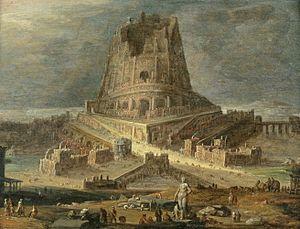
L’histoire de la tour de Babel est un épisode biblique rapporté dans la parashat Noa'h, dans le Livre de la Genèse Gn 11,1-9, peu après l'épisode du Déluge.